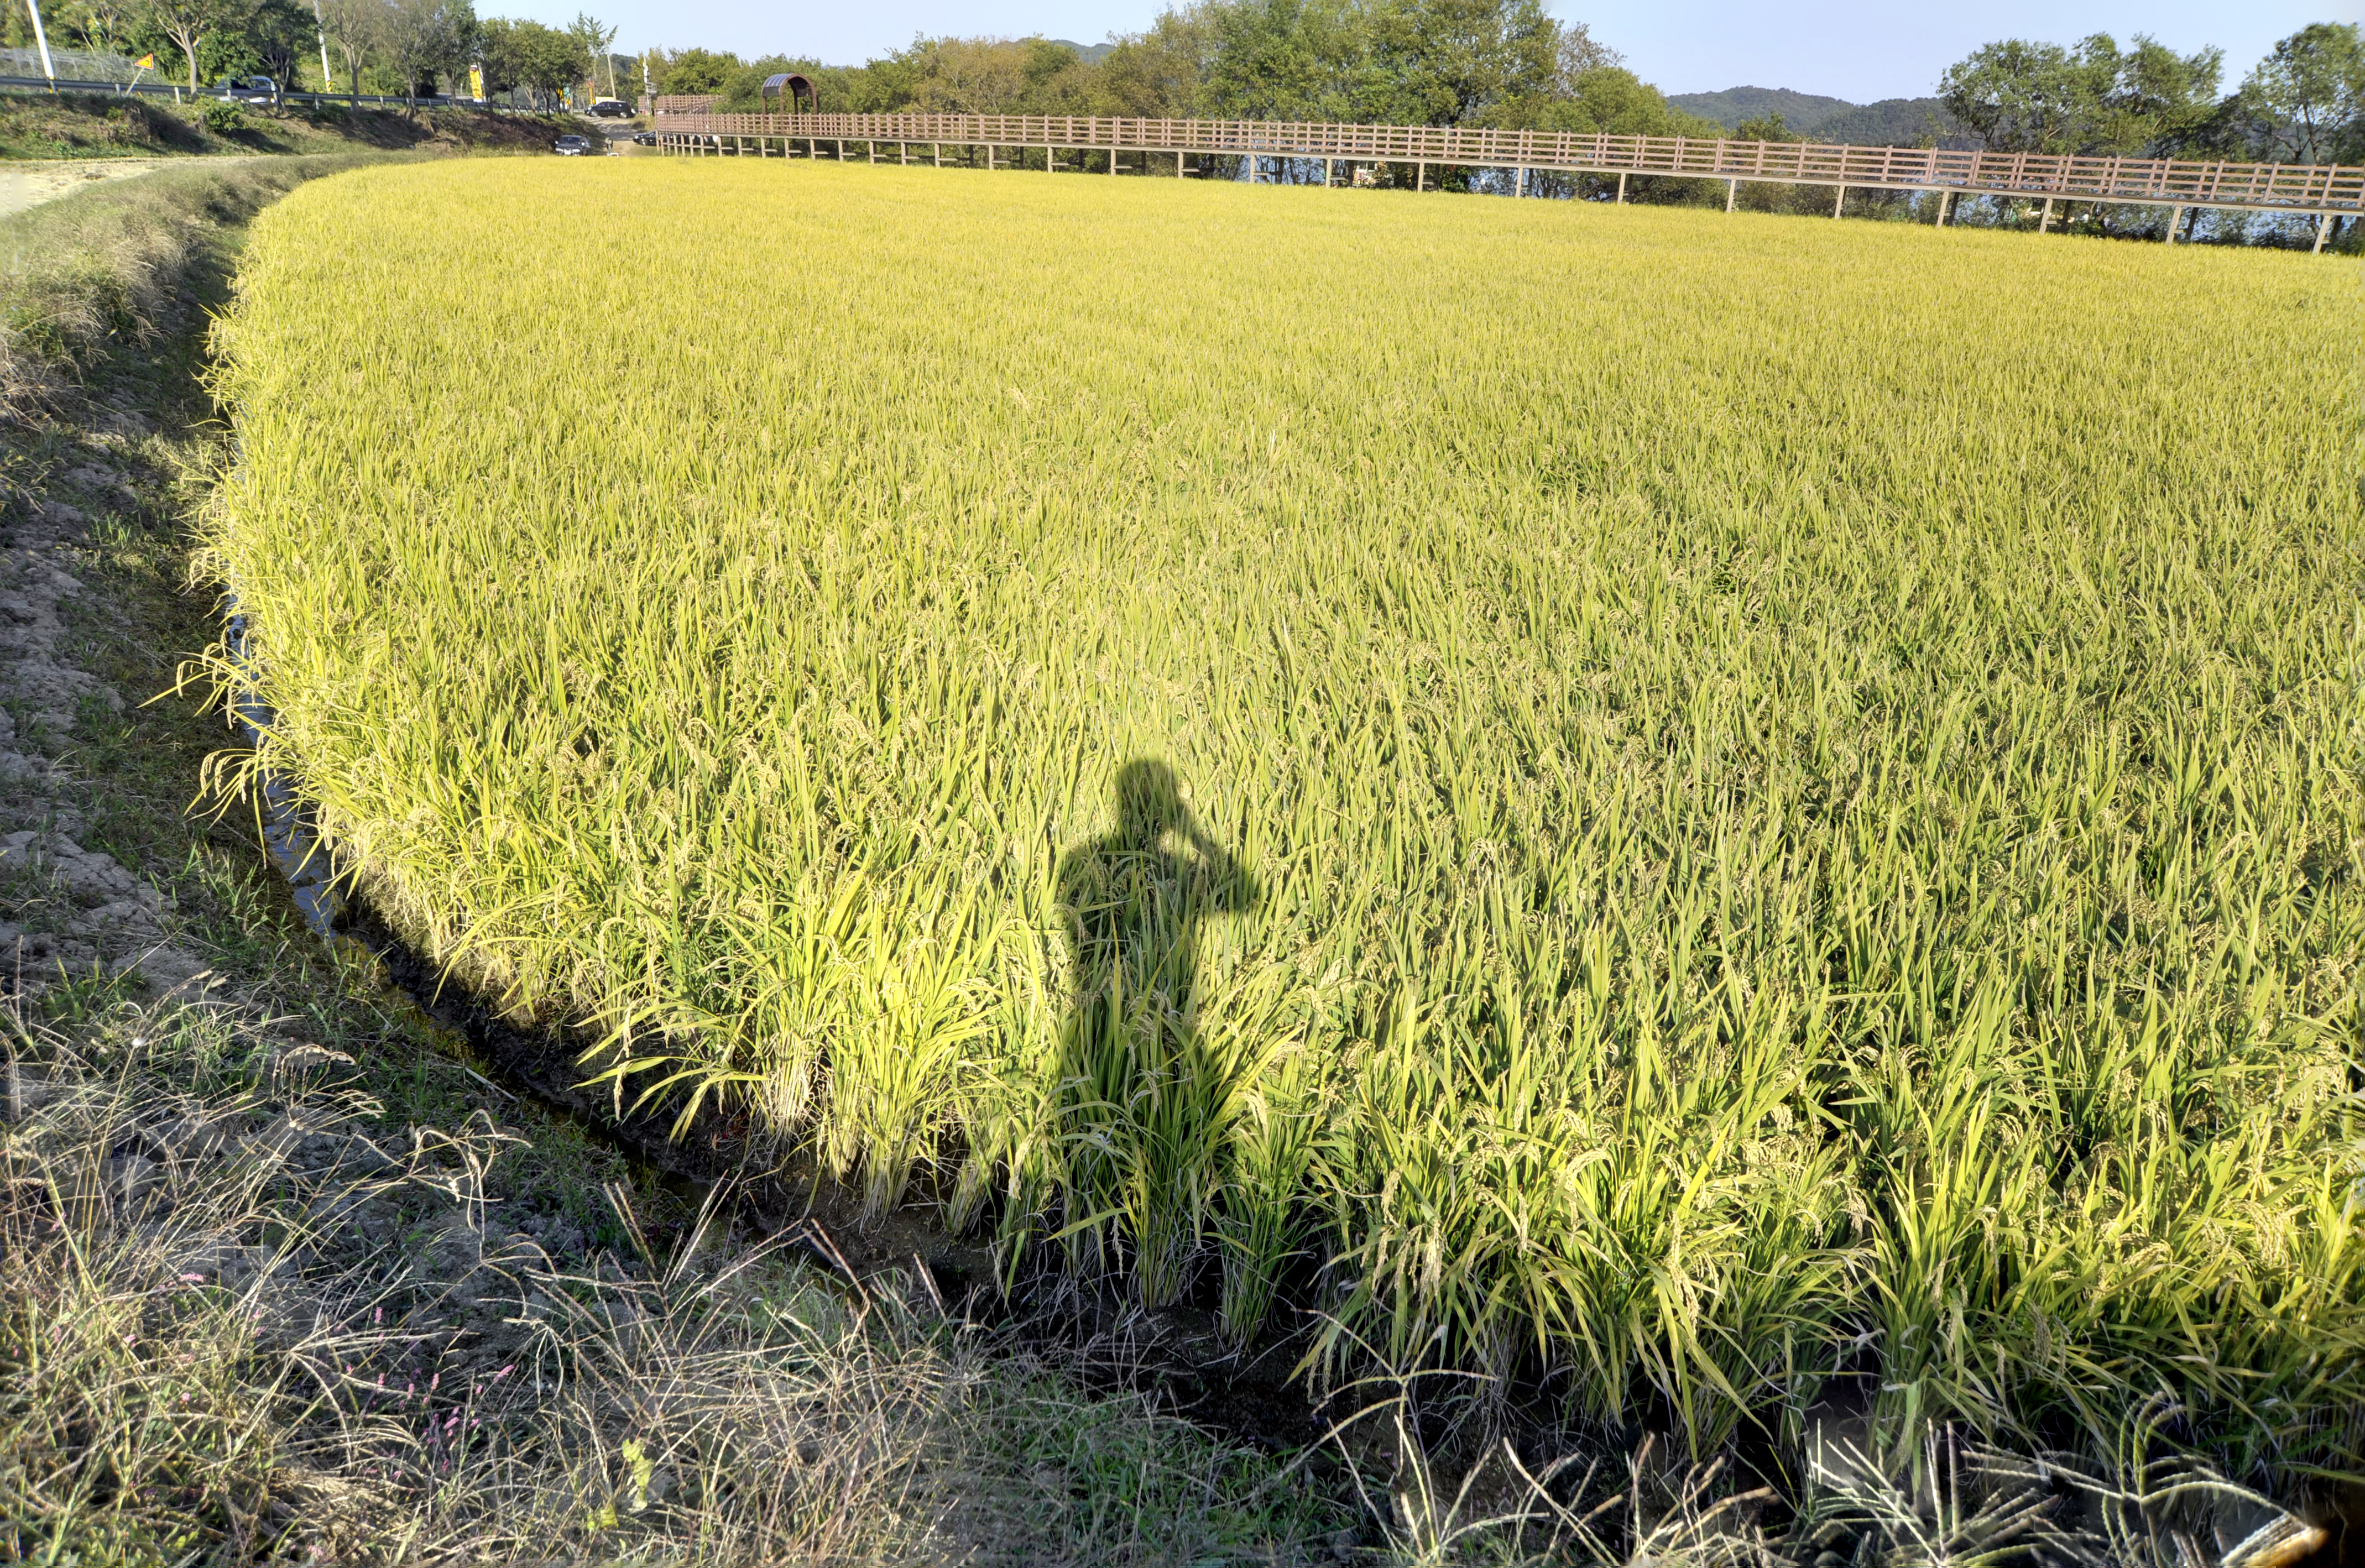
natural, field, crop, agriculture, cash crop, paddy field, plant, grass, grass family, farm, rural area, grassland, plantation, flower, meadow, flowering plant